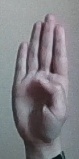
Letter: kaaf